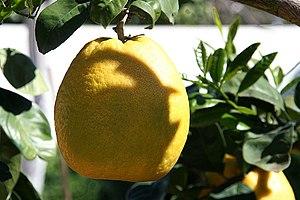
kawachi bankan avant récolte
Le Kawachi bankan, transcription phonétique du japonais 河内晩柑, est un agrume japonais tardif également nommé pamplemousse du Japon. Ce mot est utilisé dans toutes les langues, il est composé de Kawachi 河内町 - ville japonaise - et de bankan 晩柑 qui signifie agrume 柑 du soir 晩.